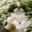
Label: dog